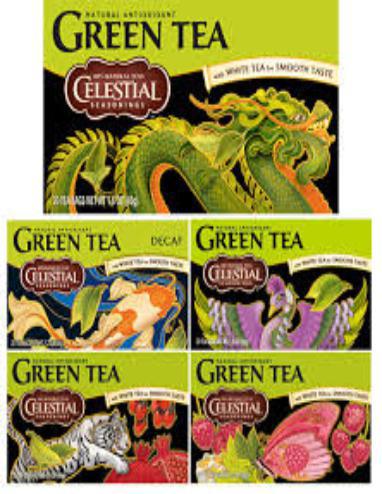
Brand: Celestial Seasonings
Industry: Food